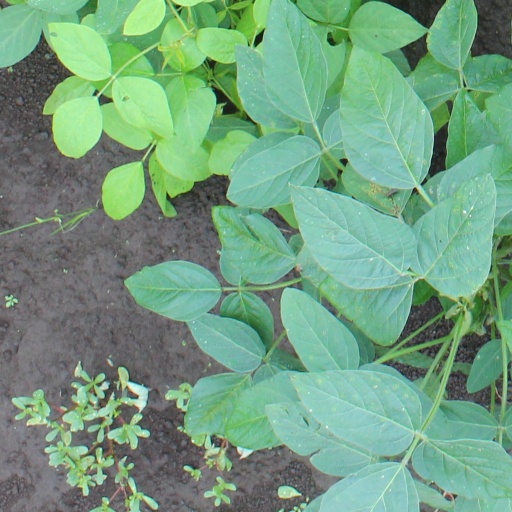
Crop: soybean